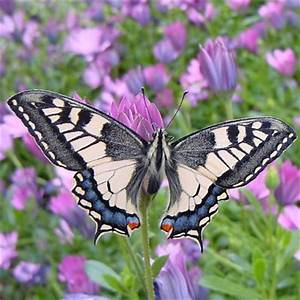
Label: farfalla